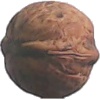
Label: walnut